First Night 2013 with Jamie Kennedy

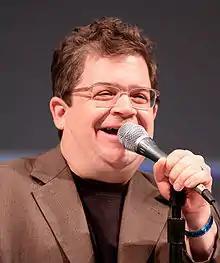
Footage from the special became popular following its discovery by comedian Patton Oswalt.

Following its broadcast, Burbank-based actor and comedian Shaun Broyls posted footage from the special on YouTube. When the footage was posted on Twitter by fellow comedian Patton Oswalt, it quickly became popular, and was picked up by a number of blogs and news outlets. Broyls himself believed that "there was no way that this broadcast was meant to turn out the way it turned out" due to the large number of technical problems that were seen throughout "First Night", but acknowledged that the special may have a "rough charm" similar to that of B-movies or "The Star Wars Holiday Special". Professional wrestler Adam Pearce attended the event in person, but did not notice any abnormalities aside from the fight at the end. Pearce did not rule out the possibility that certain aspects of the show were intentionally designed to increase the possibility of disorder.